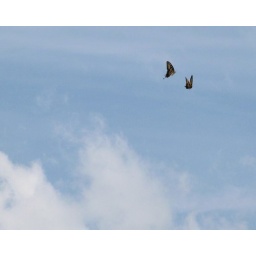
butterflies in the sky